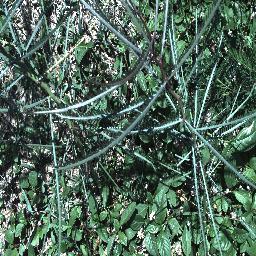
Label: parkinsonia